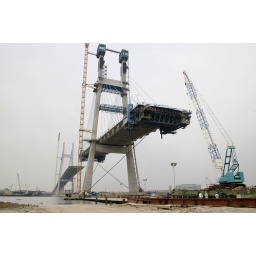
the bridge over trouble water